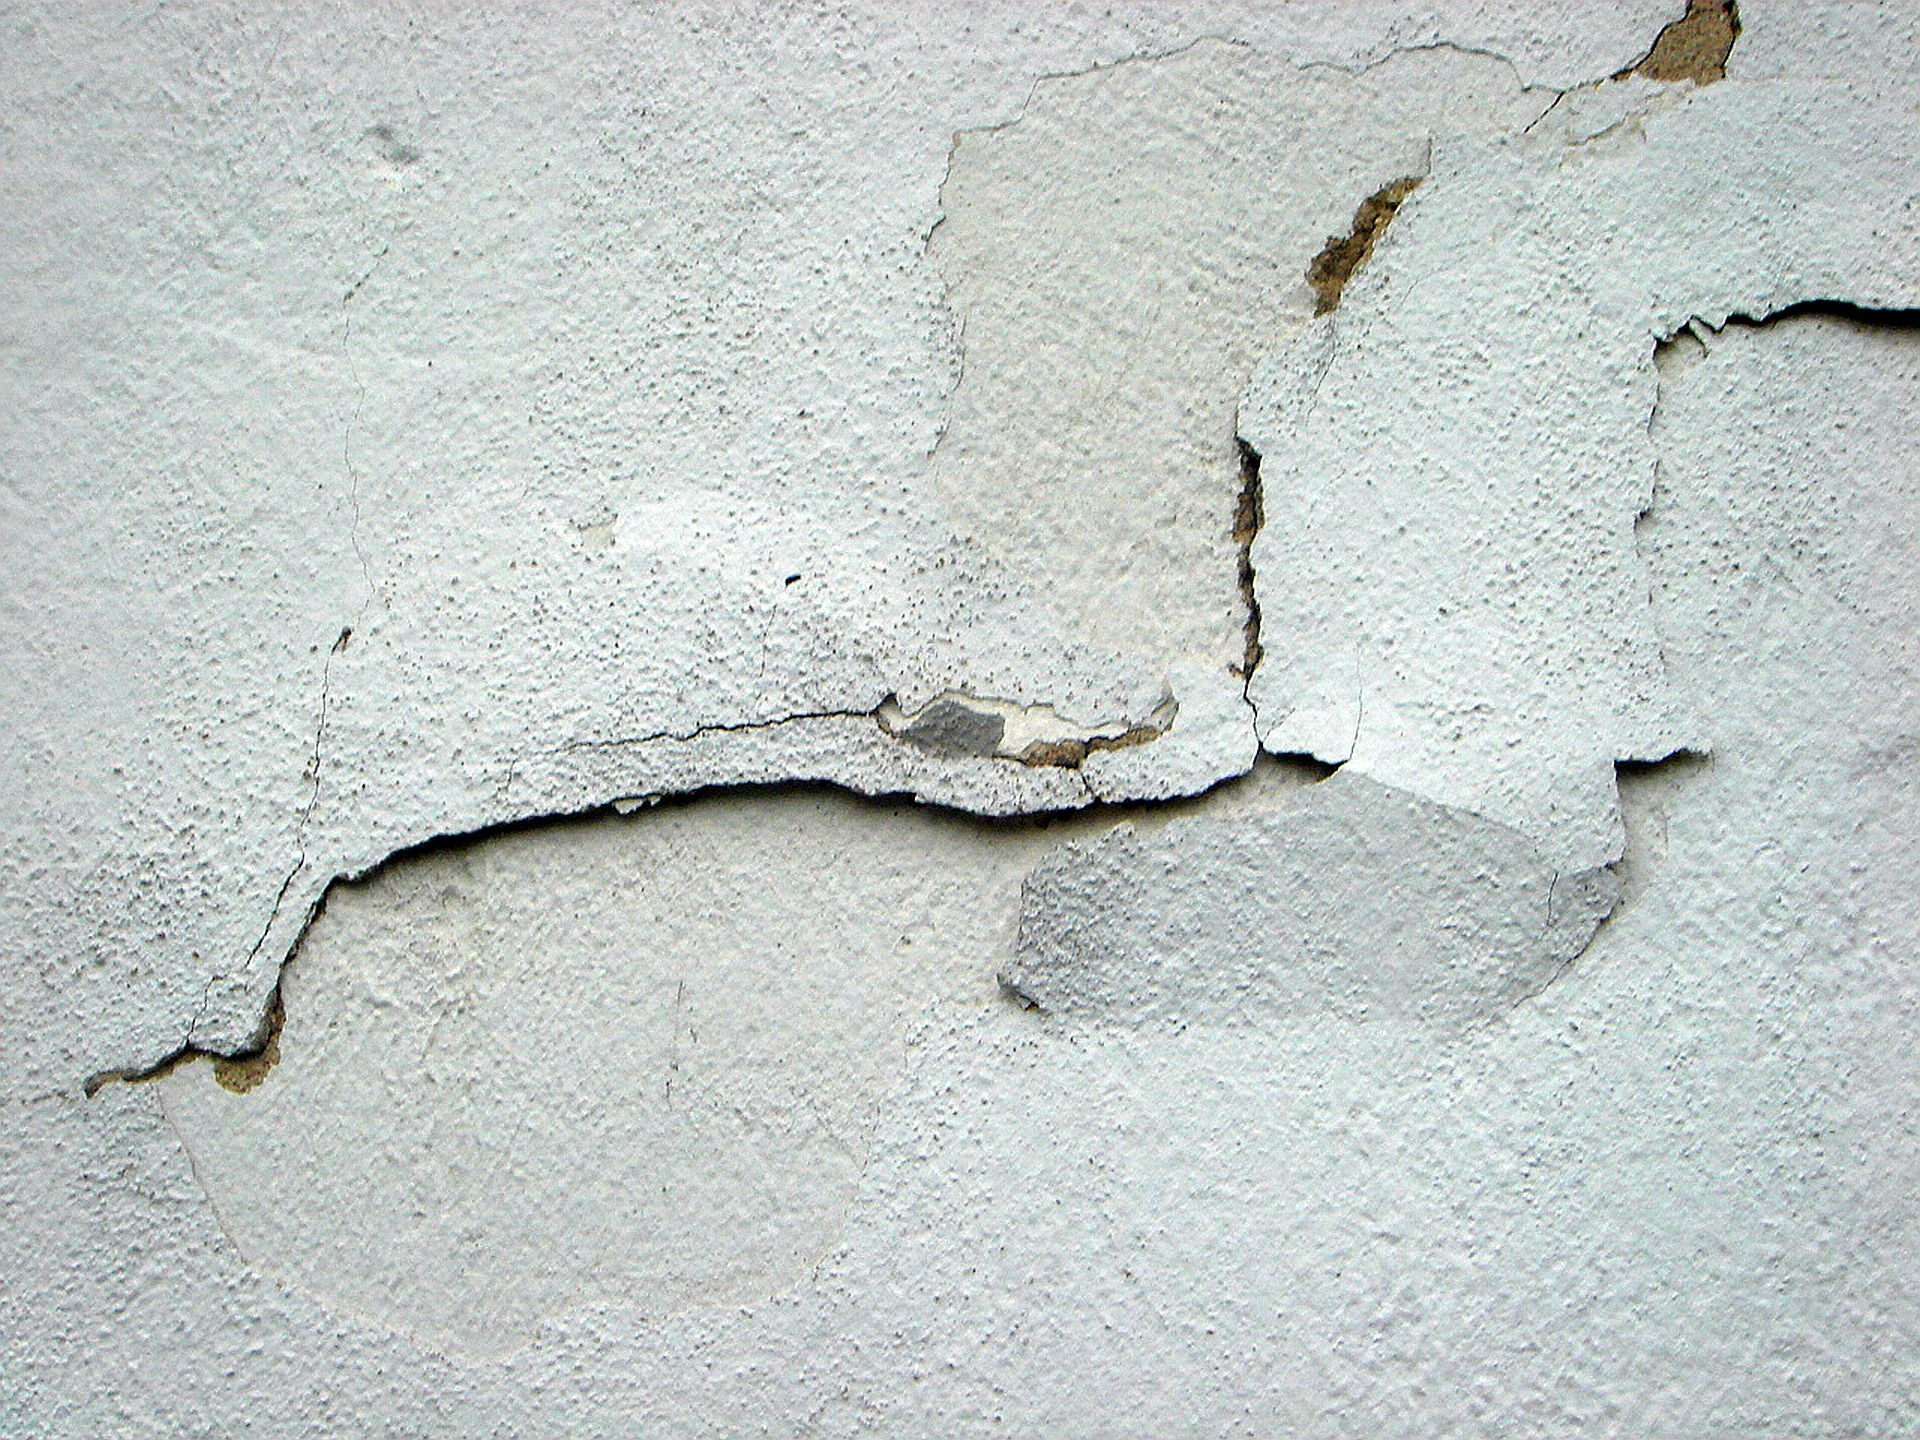
hand, branch, wood, white, house, old, wall, crack, reptile, material, plaster